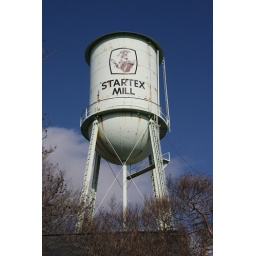
old cone water tower at the center of town in Startex, SC.